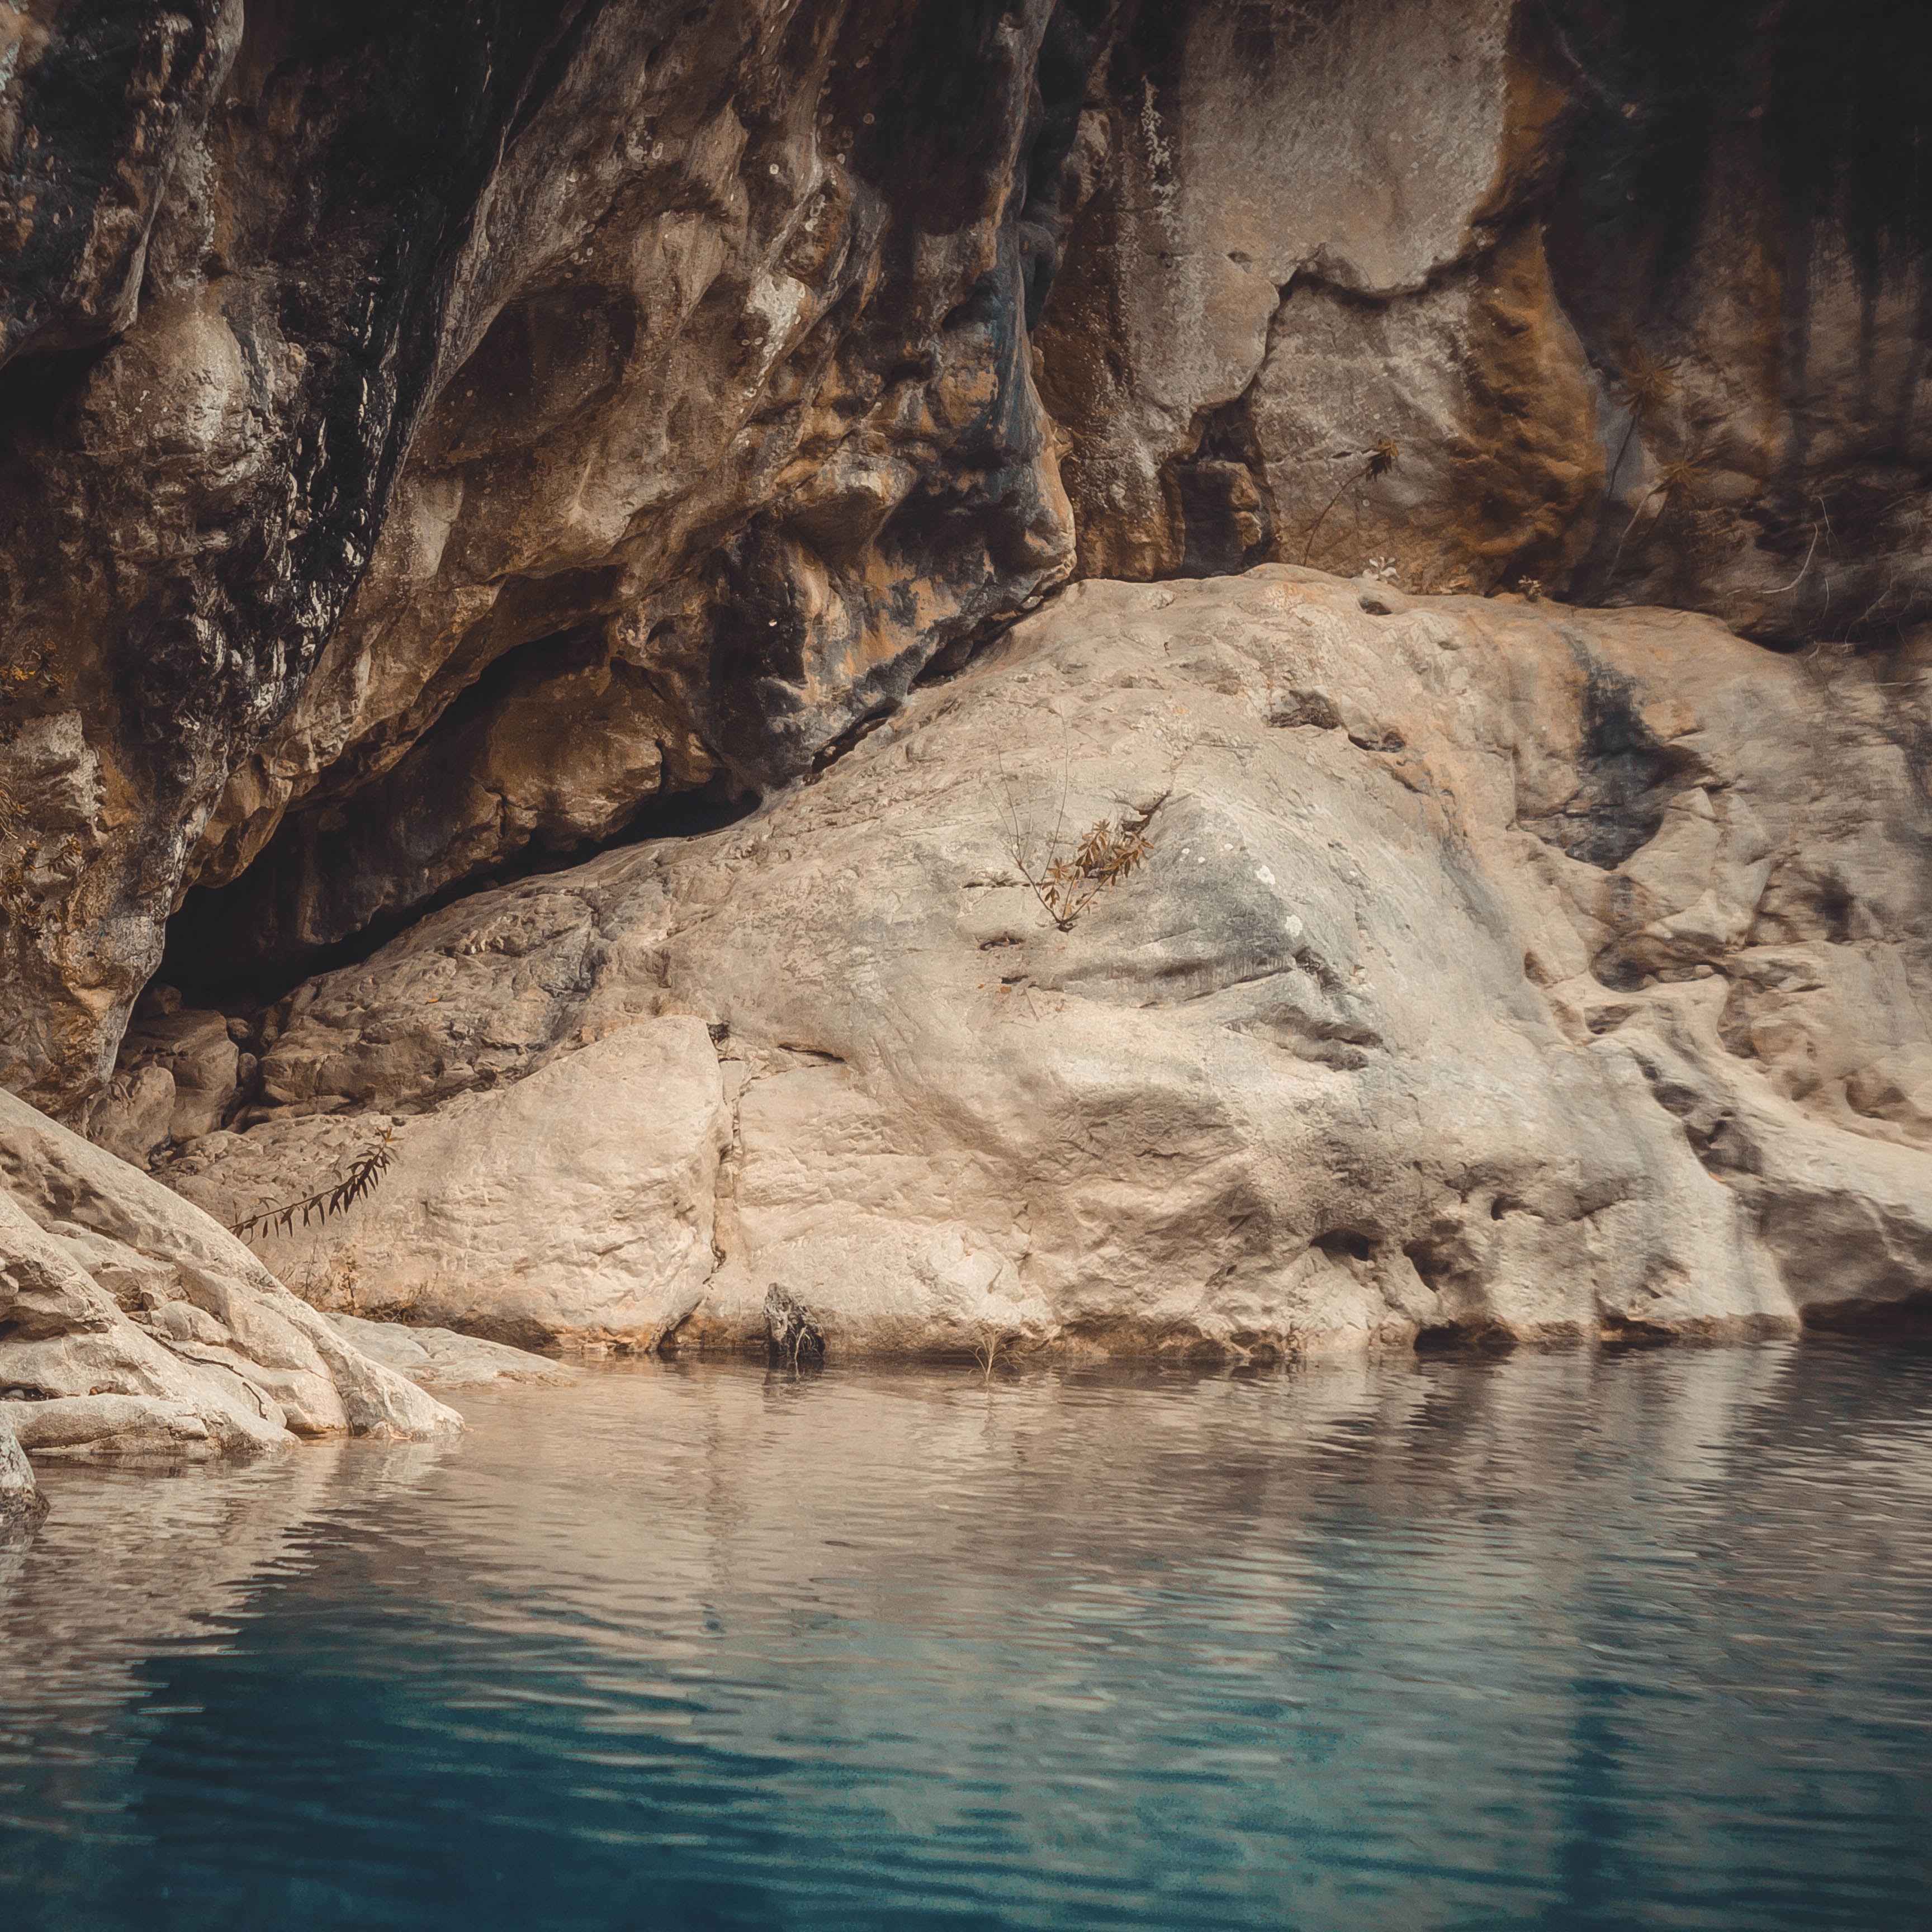
sea, rock, formation, cliff, cave, terrain, geology, wadi, landform, sea cave, geographical feature